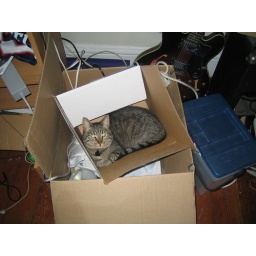
cat in a box